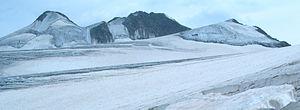
La Pfaffenschneide est une montagne qui s’élève à 3 498 m d’altitude dans les Alpes de Stubai, en Autriche.